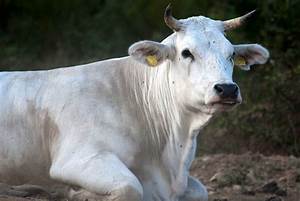
Label: mucca